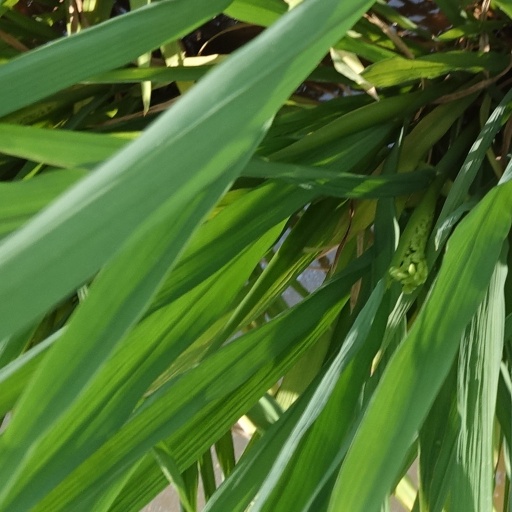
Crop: rice